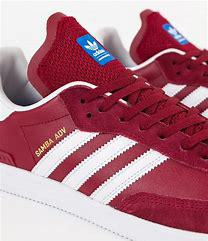
Brand: Adidas
Model: Samba